Jacqueline Logan

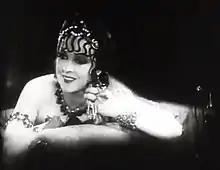
Logan in the trailer for the 1927 silent epic "The King of Kings"

Logan was selected by Cecil B. De Mille for the role of Mary Magdalene in the classic "The King of Kings" (1927). The part was much sought after by actresses of the era. The movie broke records for audience attendance. It was shown somewhere in the world each day for decades after its release. When talking pictures began, Logan's voice was recorded to accompany her acting part in the original silent film.